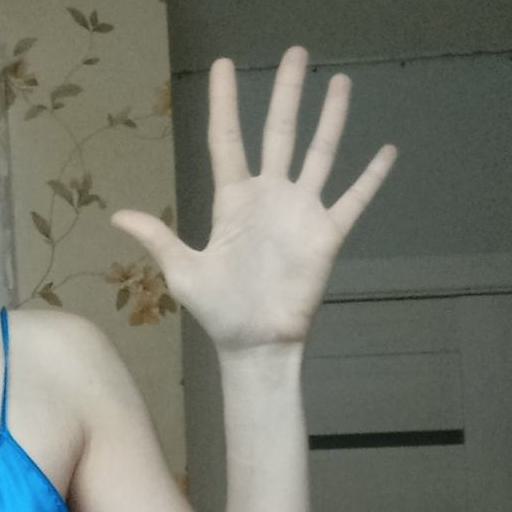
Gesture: palm